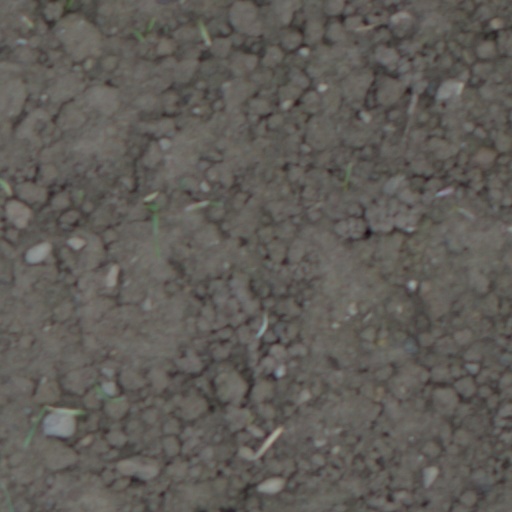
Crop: wheat